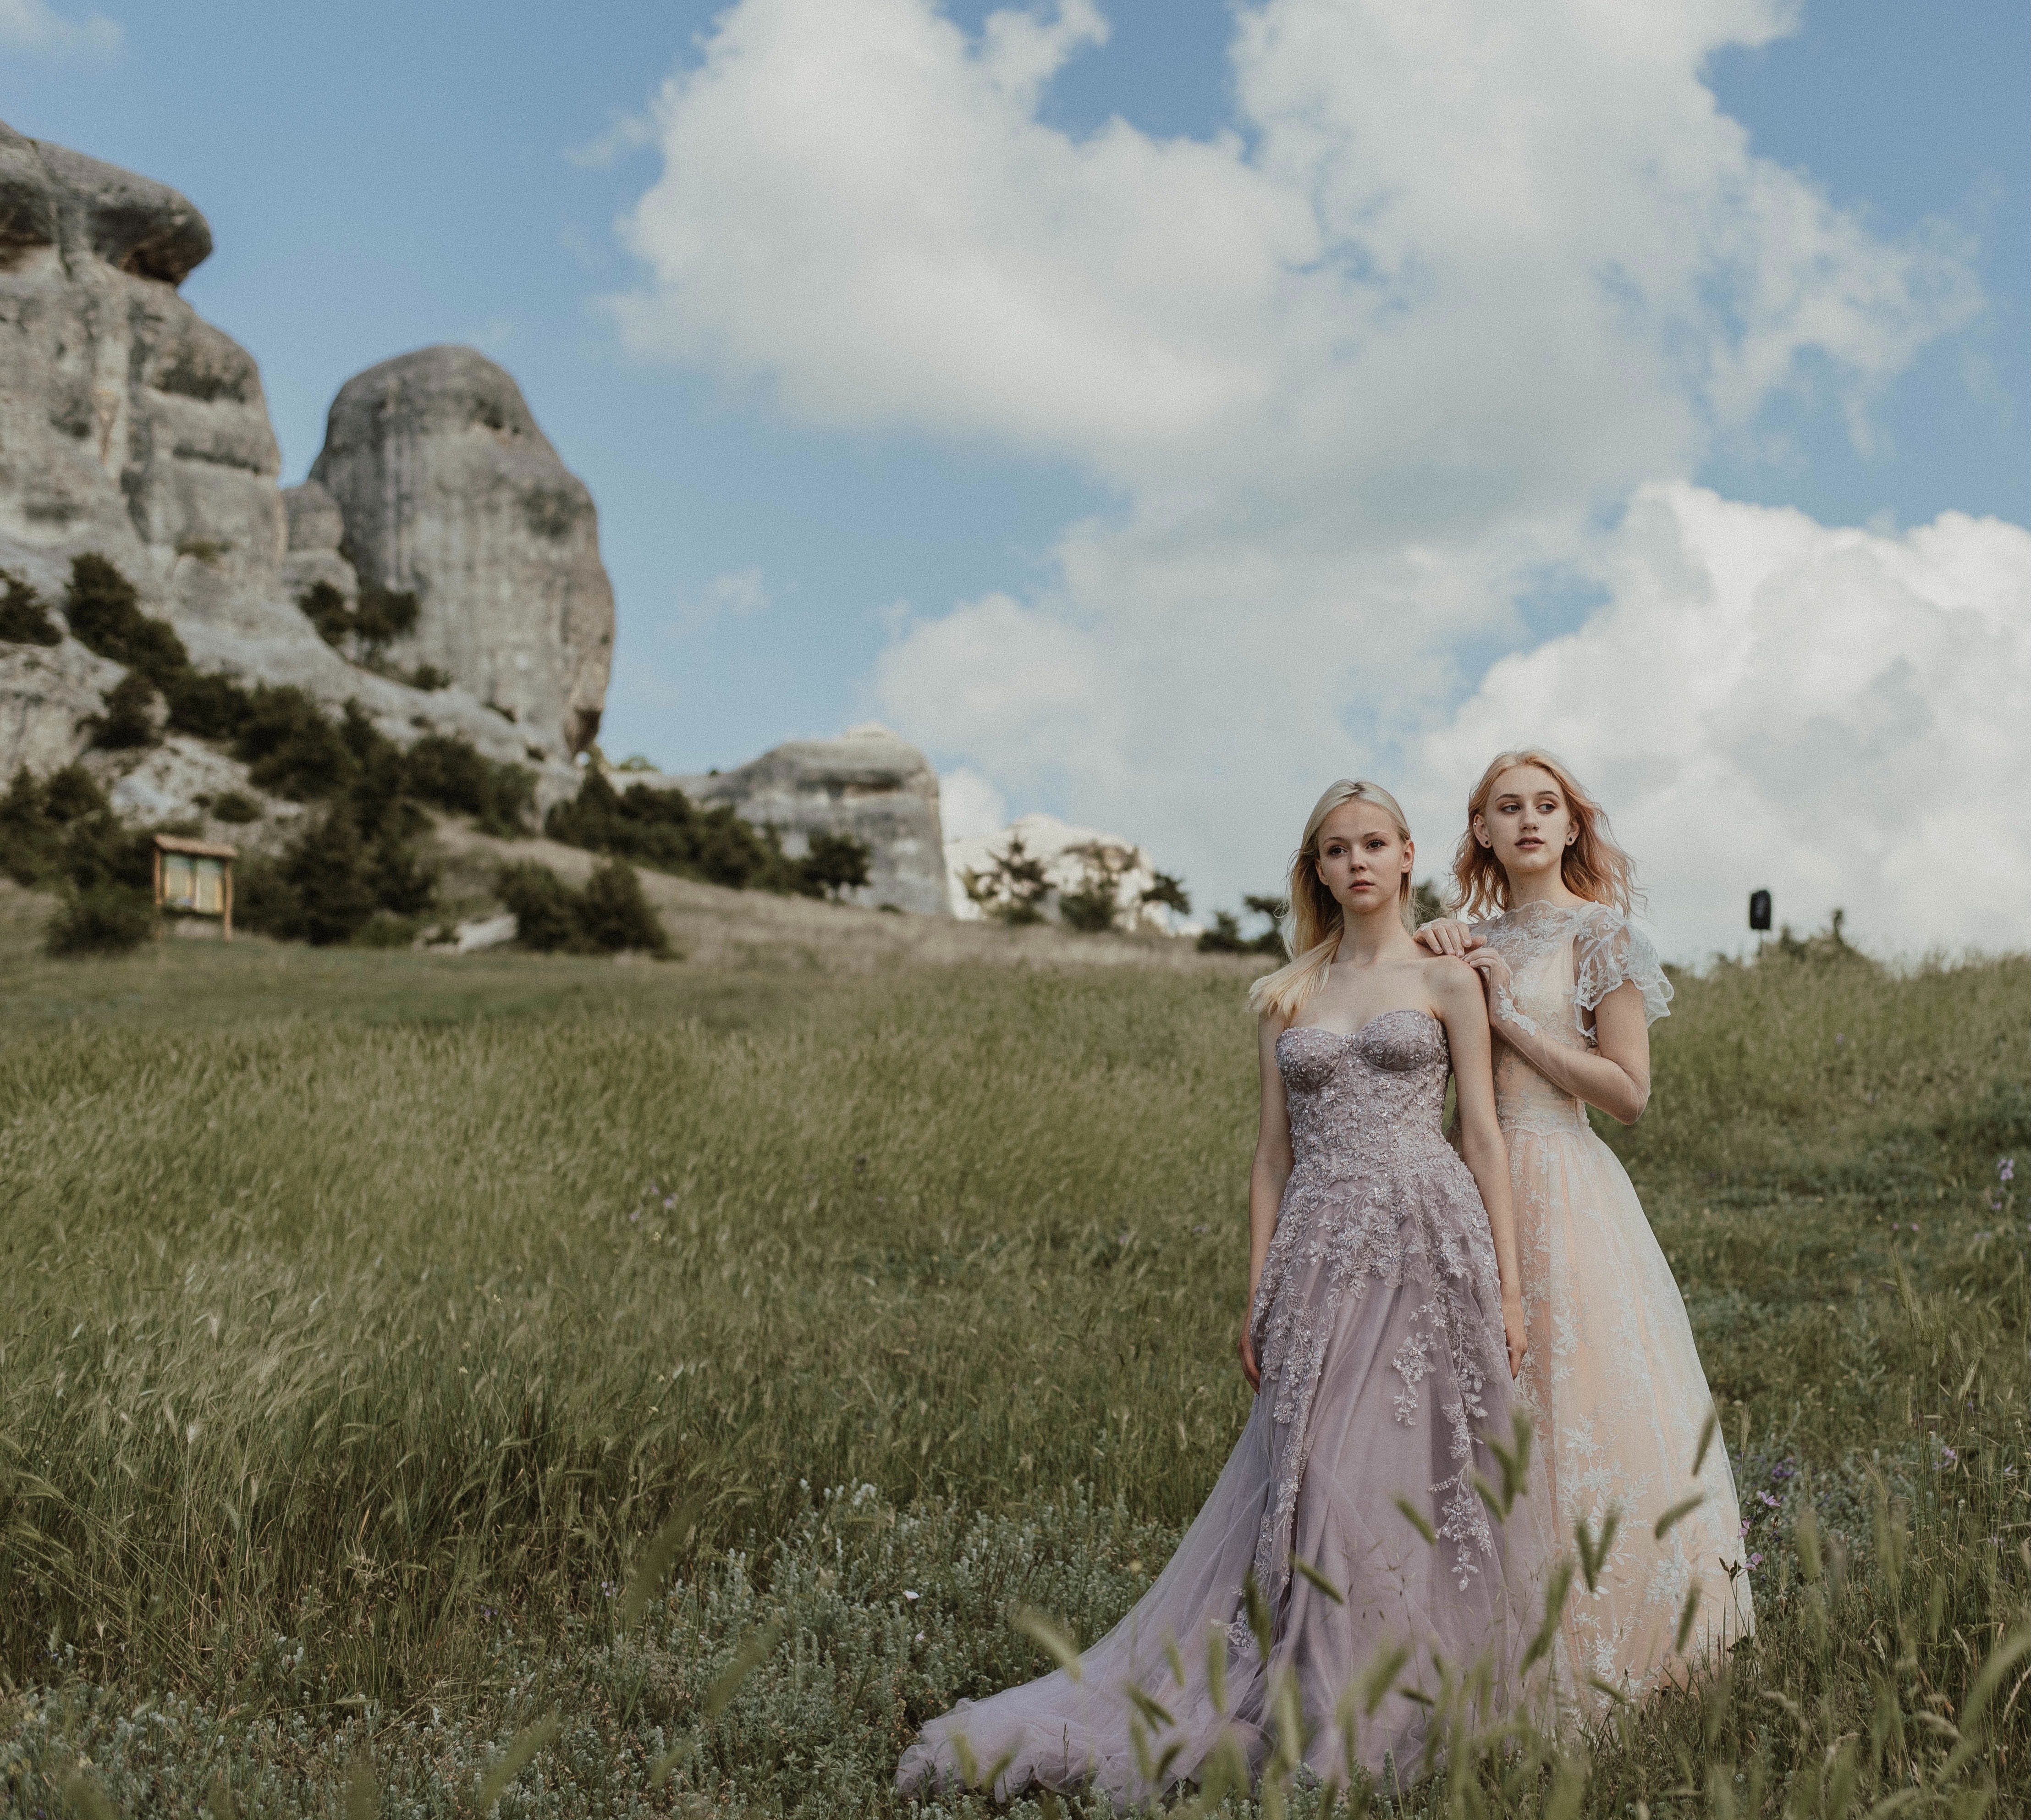
woman, sky, cloud, plant, dress, wedding dress, bride, flash photography, happy, People in nature, gown, natural landscape, grass, tree, grassland, landscape, plain, formal wear, prairie, event, bridal party dress, hill, bridal accessory, bridal clothing, rock, sitting, romance, ancient history, fun, steppe, field, history, portrait photography, love, ceremony, historic site, vacation, photo shoot